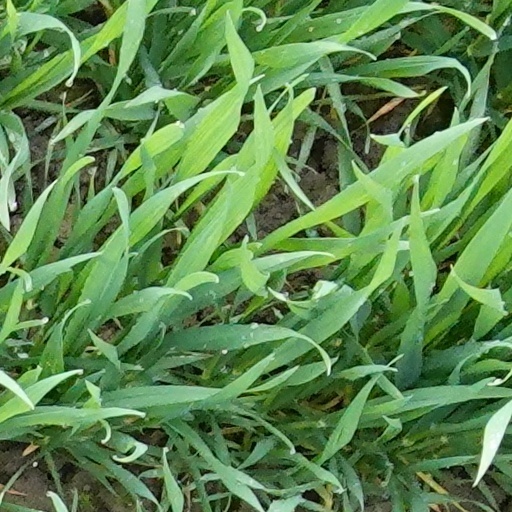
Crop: wheat